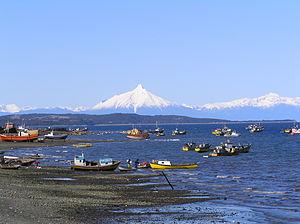
Quellón est une ville portuaire et une commune du Chili située au sud-ouest de l'île de Chiloé, dans la région des Lacs, au Chili.
Le Corcovado est un volcan du sud du Chili.
Le parc national Corcovado est un parc national situé dans la région des Lacs au Chili. Créé en 2005, il est l'un des plus récents parcs nationaux du Chili. Il est administré par la Corporación Nacional Forestal.